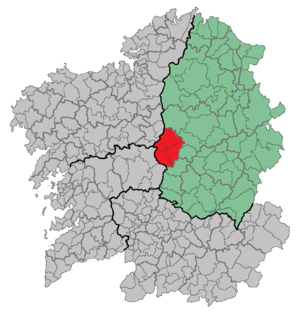
La Comarque de Ulloa est une comarque située au centre-ouest de la province de Lugo, en Galice.